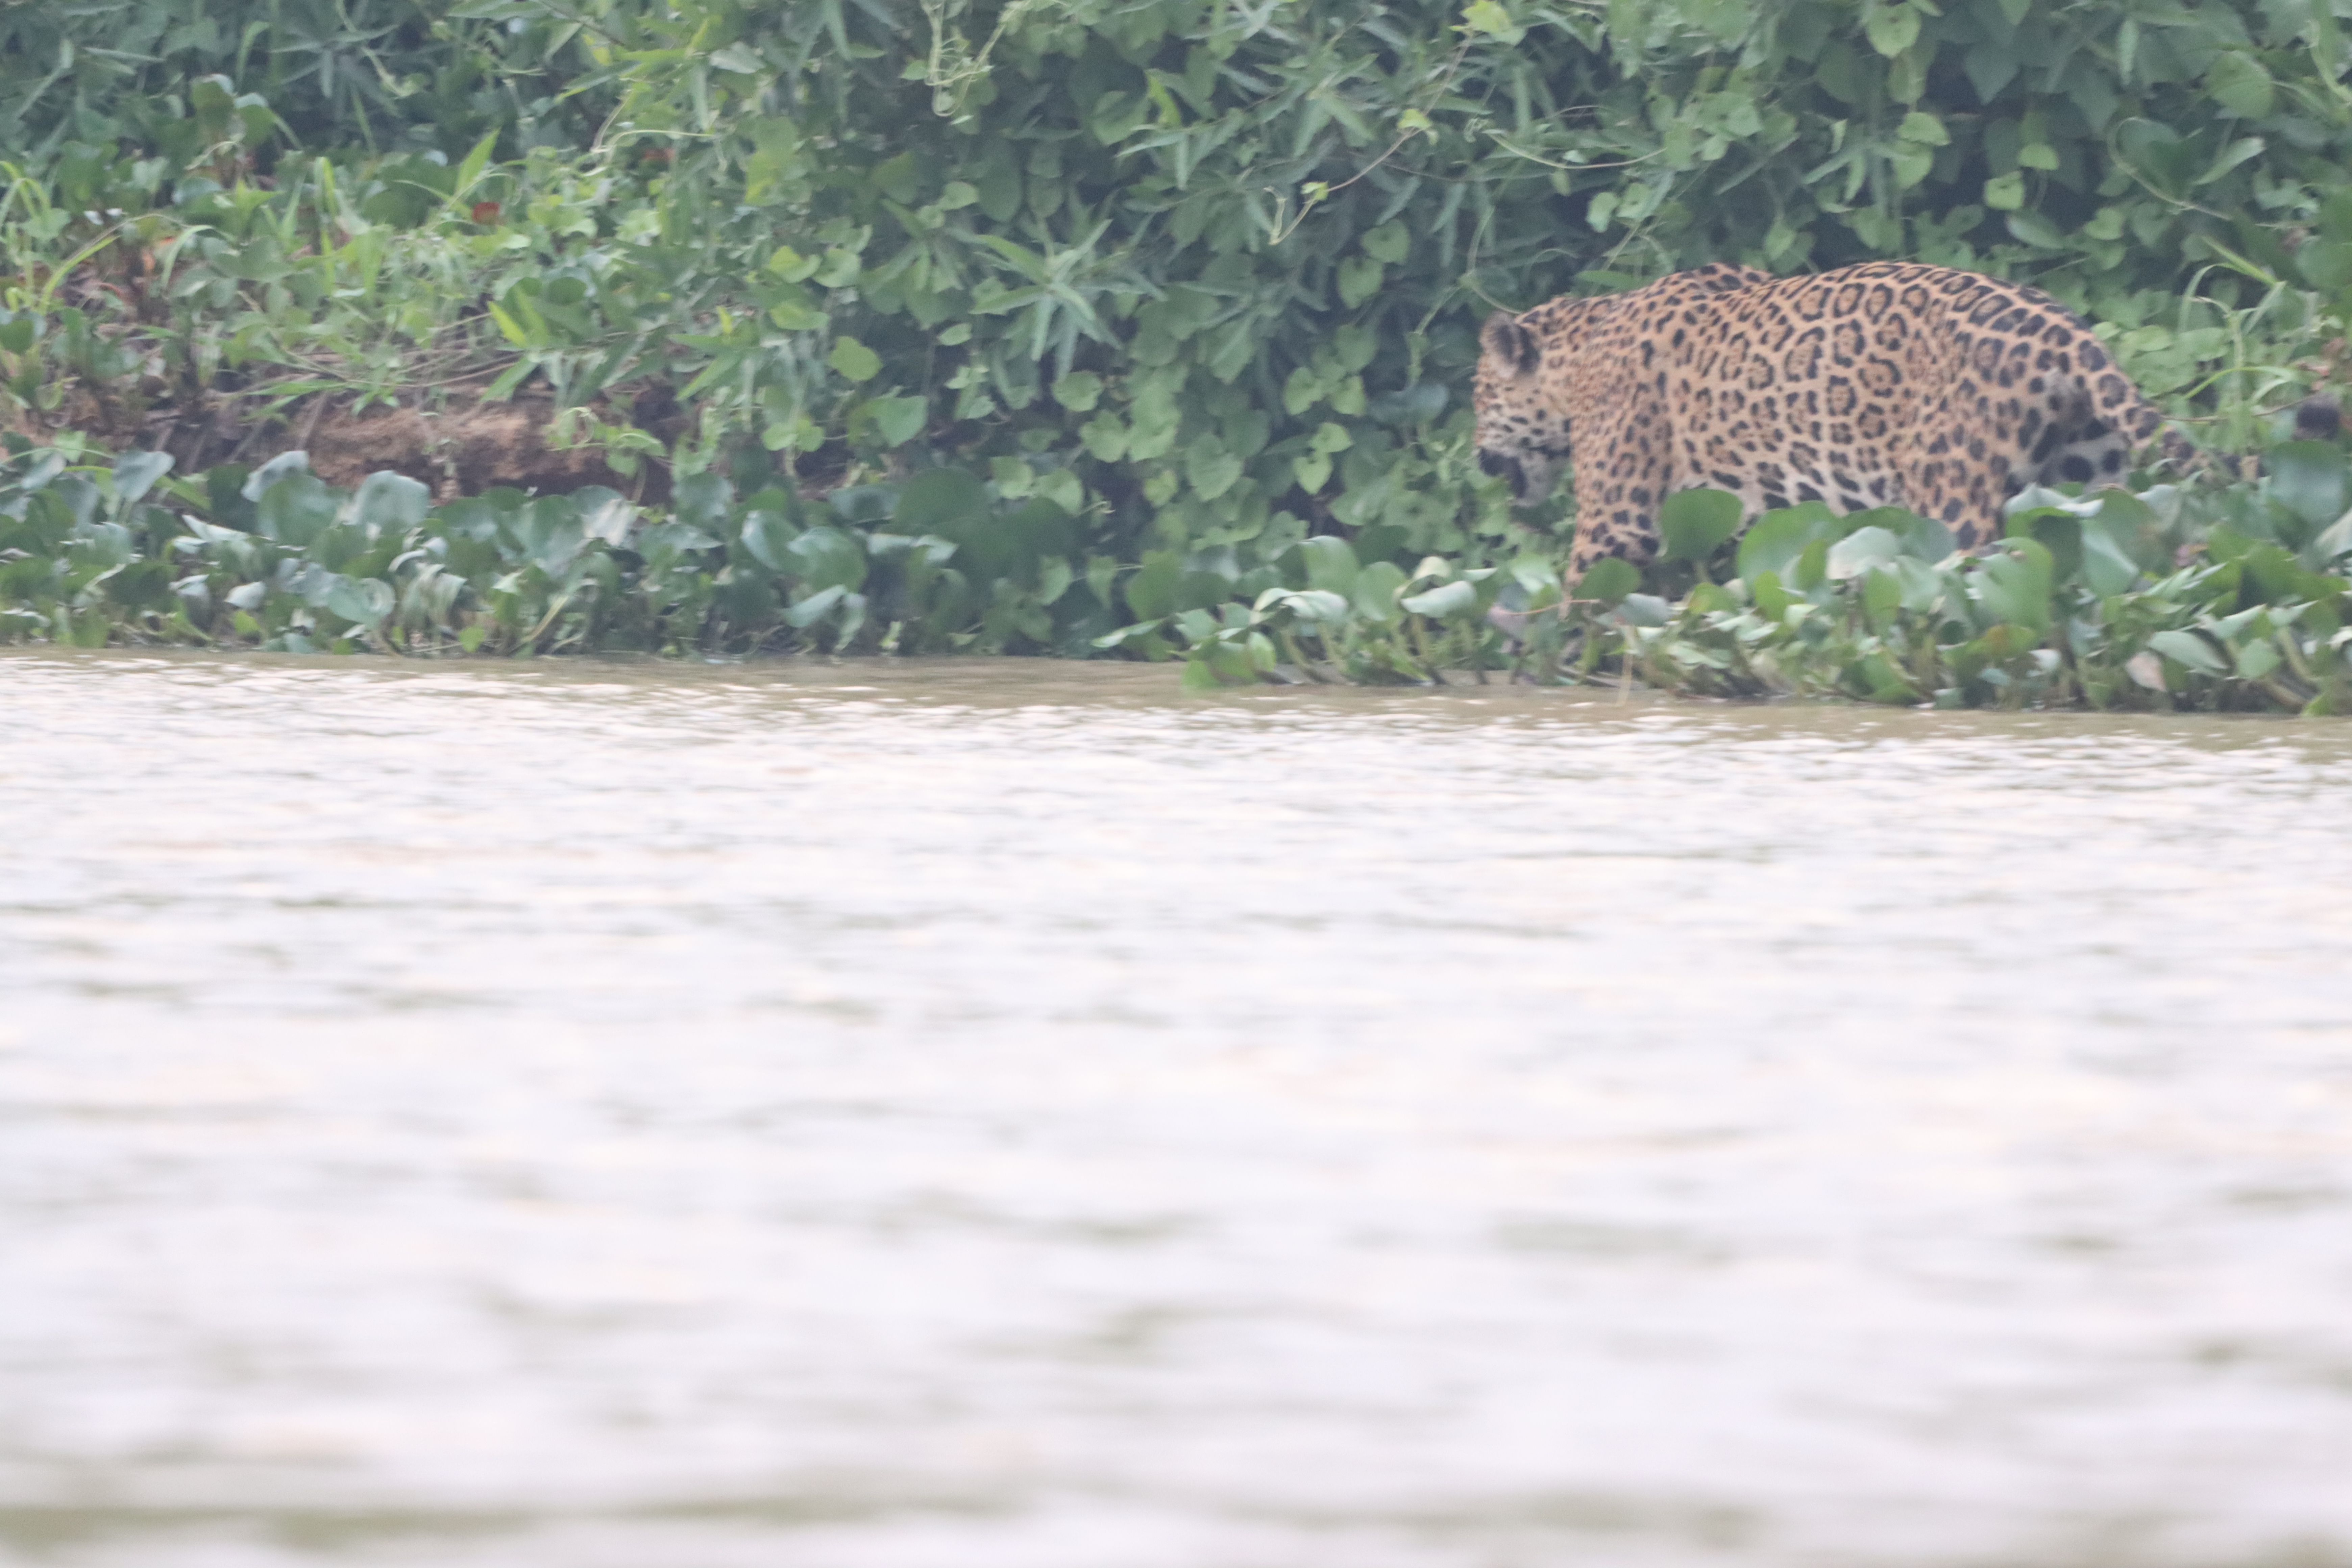
Jaguar: Pollyanna